House at 42 Hopkins Street

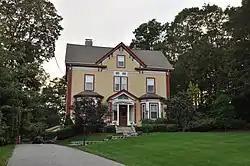

The House at 42 Hopkins Street in Wakefield, Massachusetts is an excellent early example of an Italianate house. Built c. 1850, the -story wood-frame structure is an early example of balloon framing (replacing the earlier mortise and tenon style). It is three bays wide, with wide eaves and double brackets, corner pilasters, and a high granite foundation. Its front entry is sheltered by Colonial Revival portico added around the turn of the 20th century.